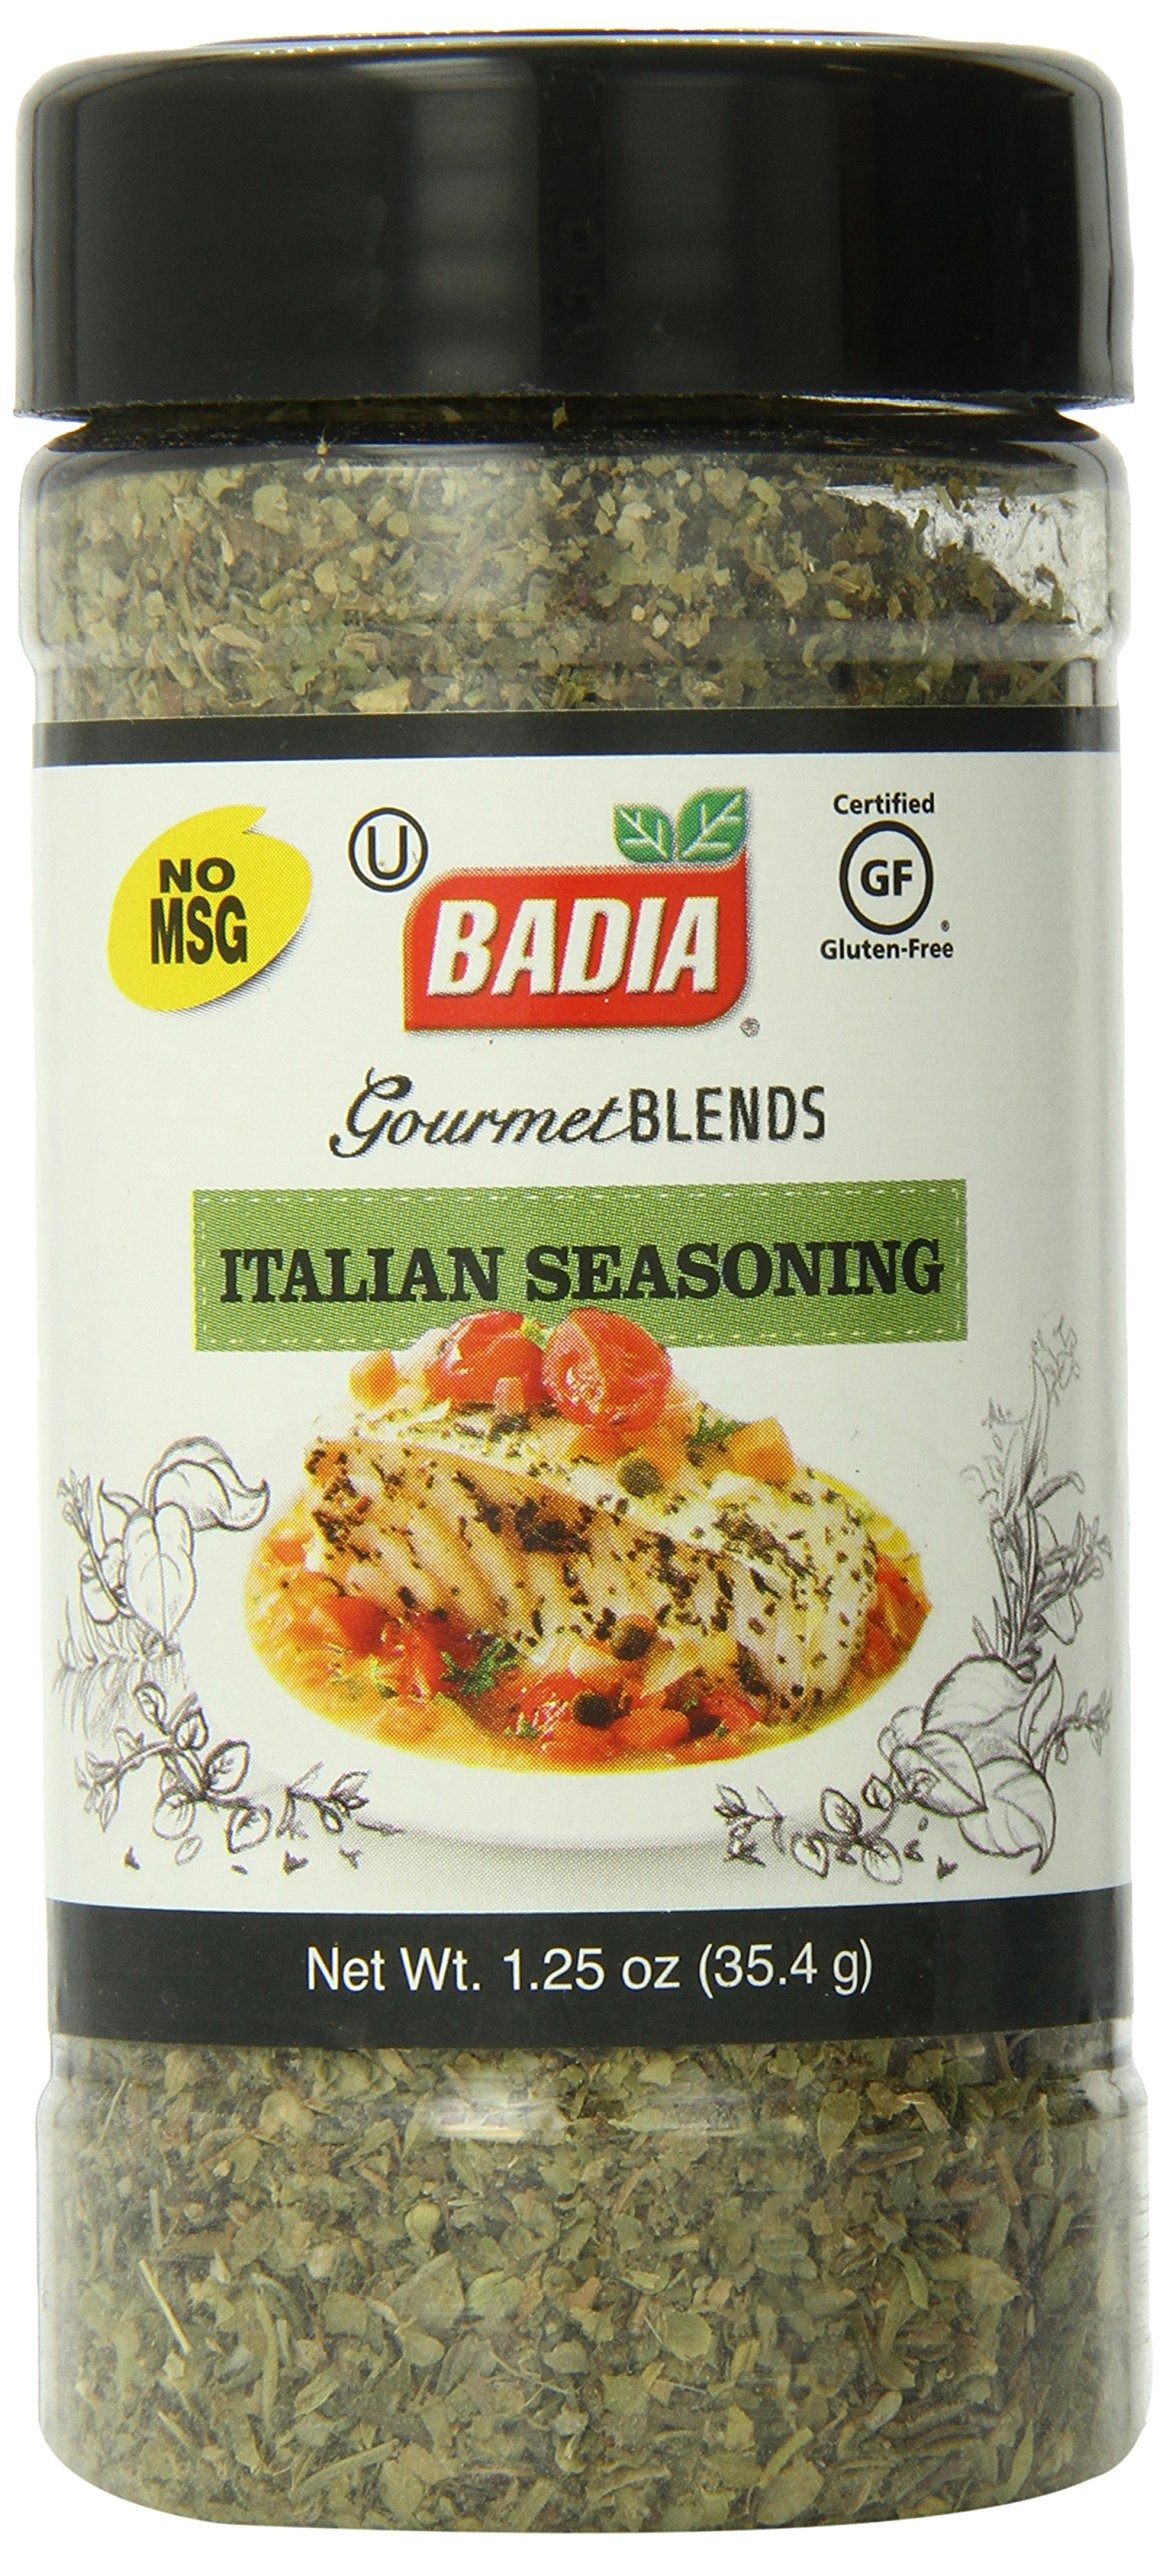
Item Name: Badia Italian Seasoning, 1.2500-ounces (Pack of6)
Bullet Point 1: Badiassnng
Bullet Point 2: Italian Seasoning
Value: 7.5
Unit: Ounce

Price: 7.79